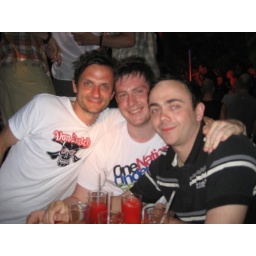
the boys in Daddy rocks